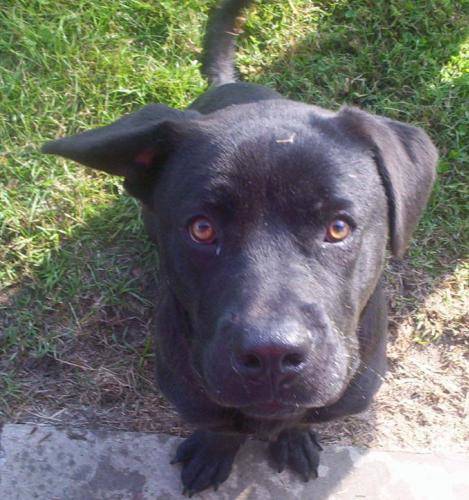
Label: dog